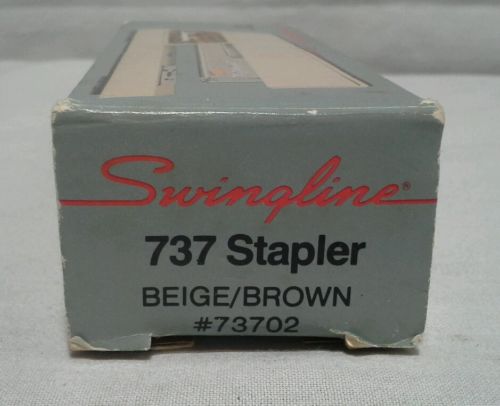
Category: stapler